Springdale Cemetery station

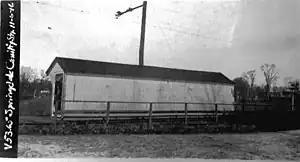
The original station structure, 1916

Springdale Cemetery was a passenger rail station on the New Canaan Branch of the New York, New Haven, and Hartford Railroad and later the Penn Central. Located in Darien, Connecticut, near the border with Stamford, the station opened in 1898 to service the St. Johns Cemetery in the Springdale neighborhood. A decline in station ridership that had begun in the early 1900s culminated in the station being closed and merged with the nearby Springdale stop in 1972.